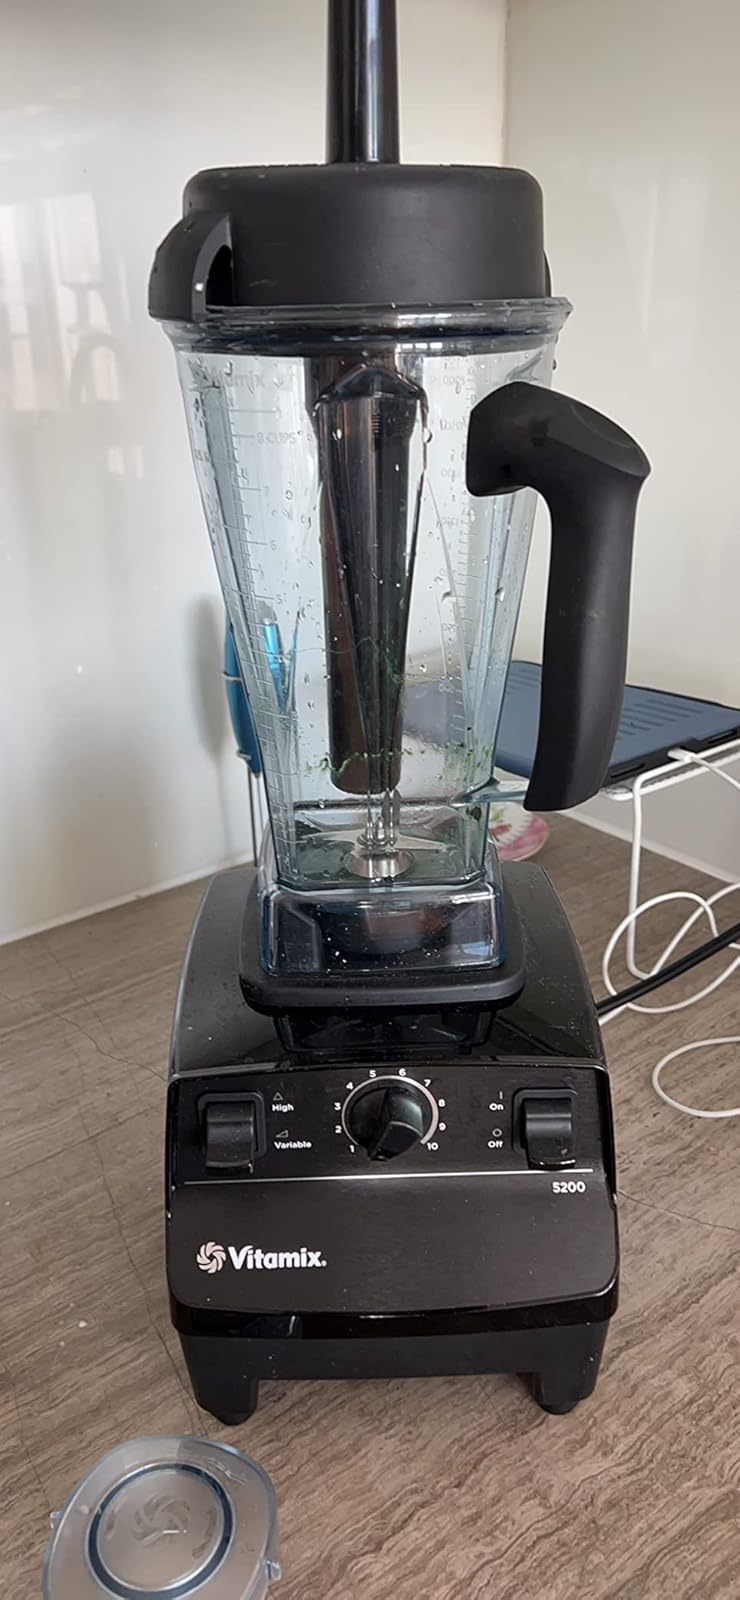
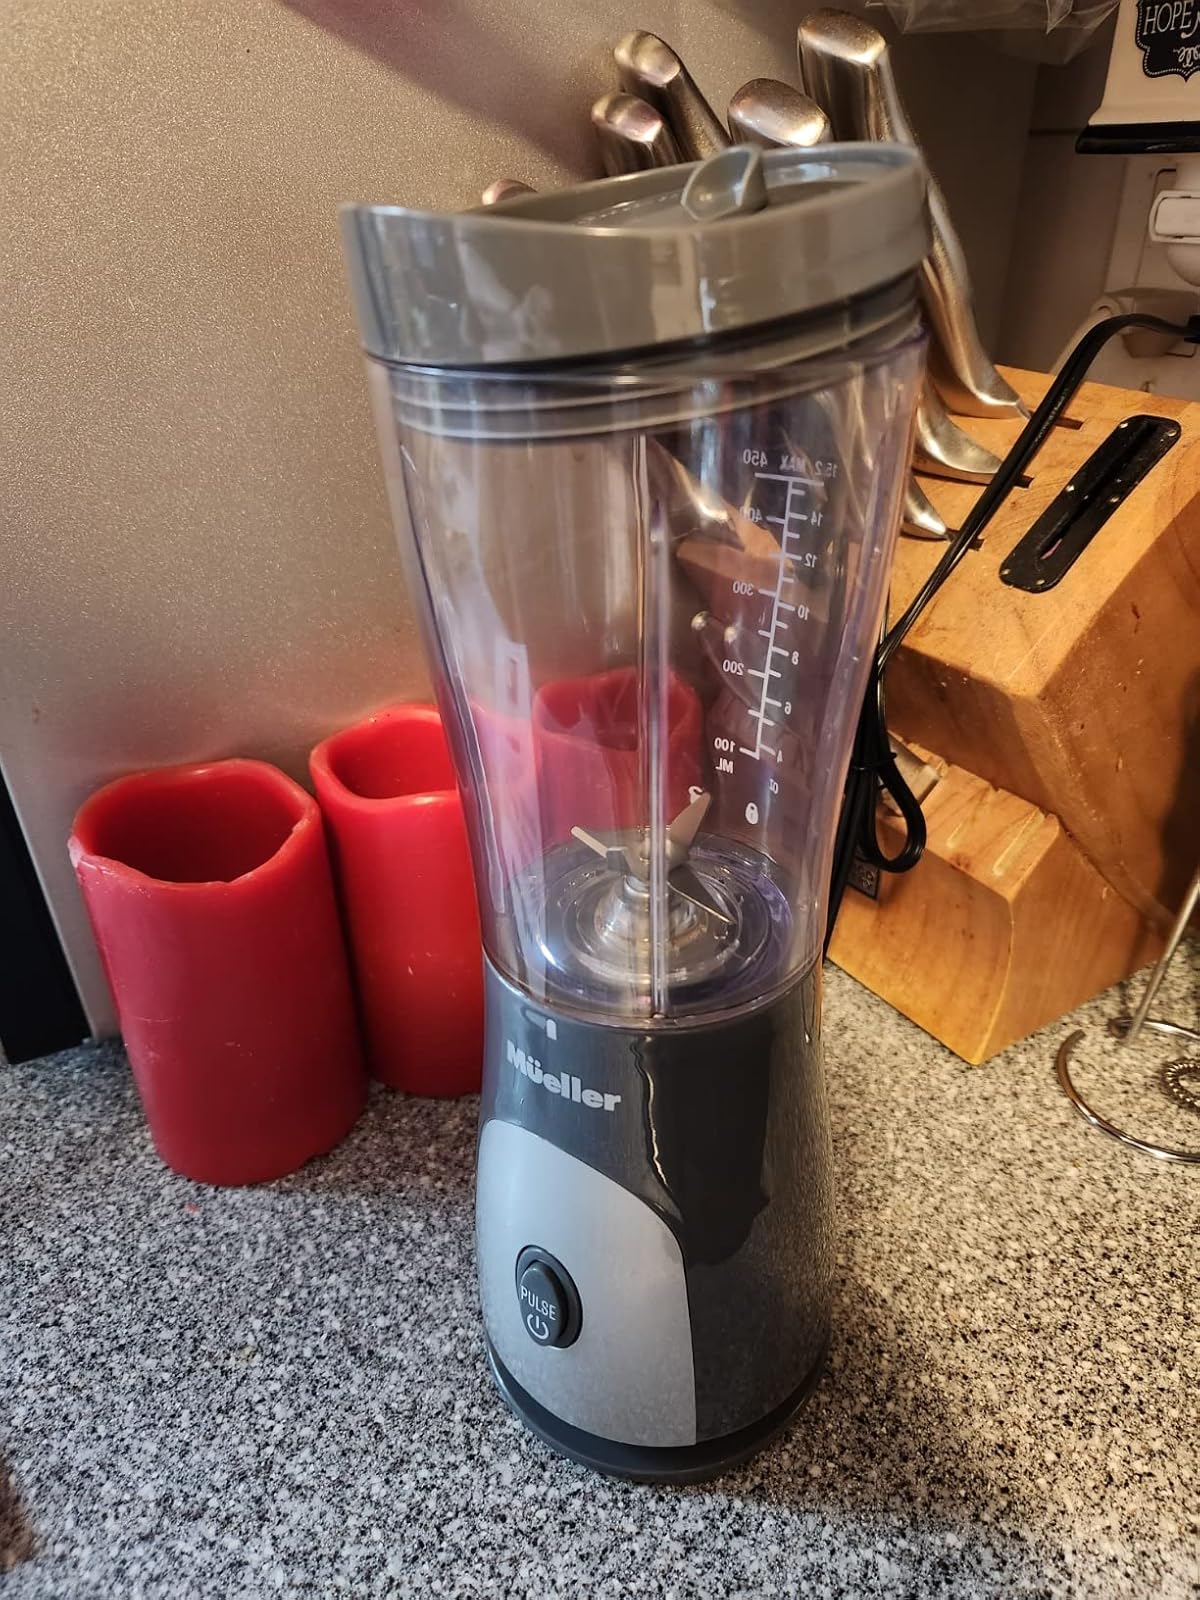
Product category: items_blender
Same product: no